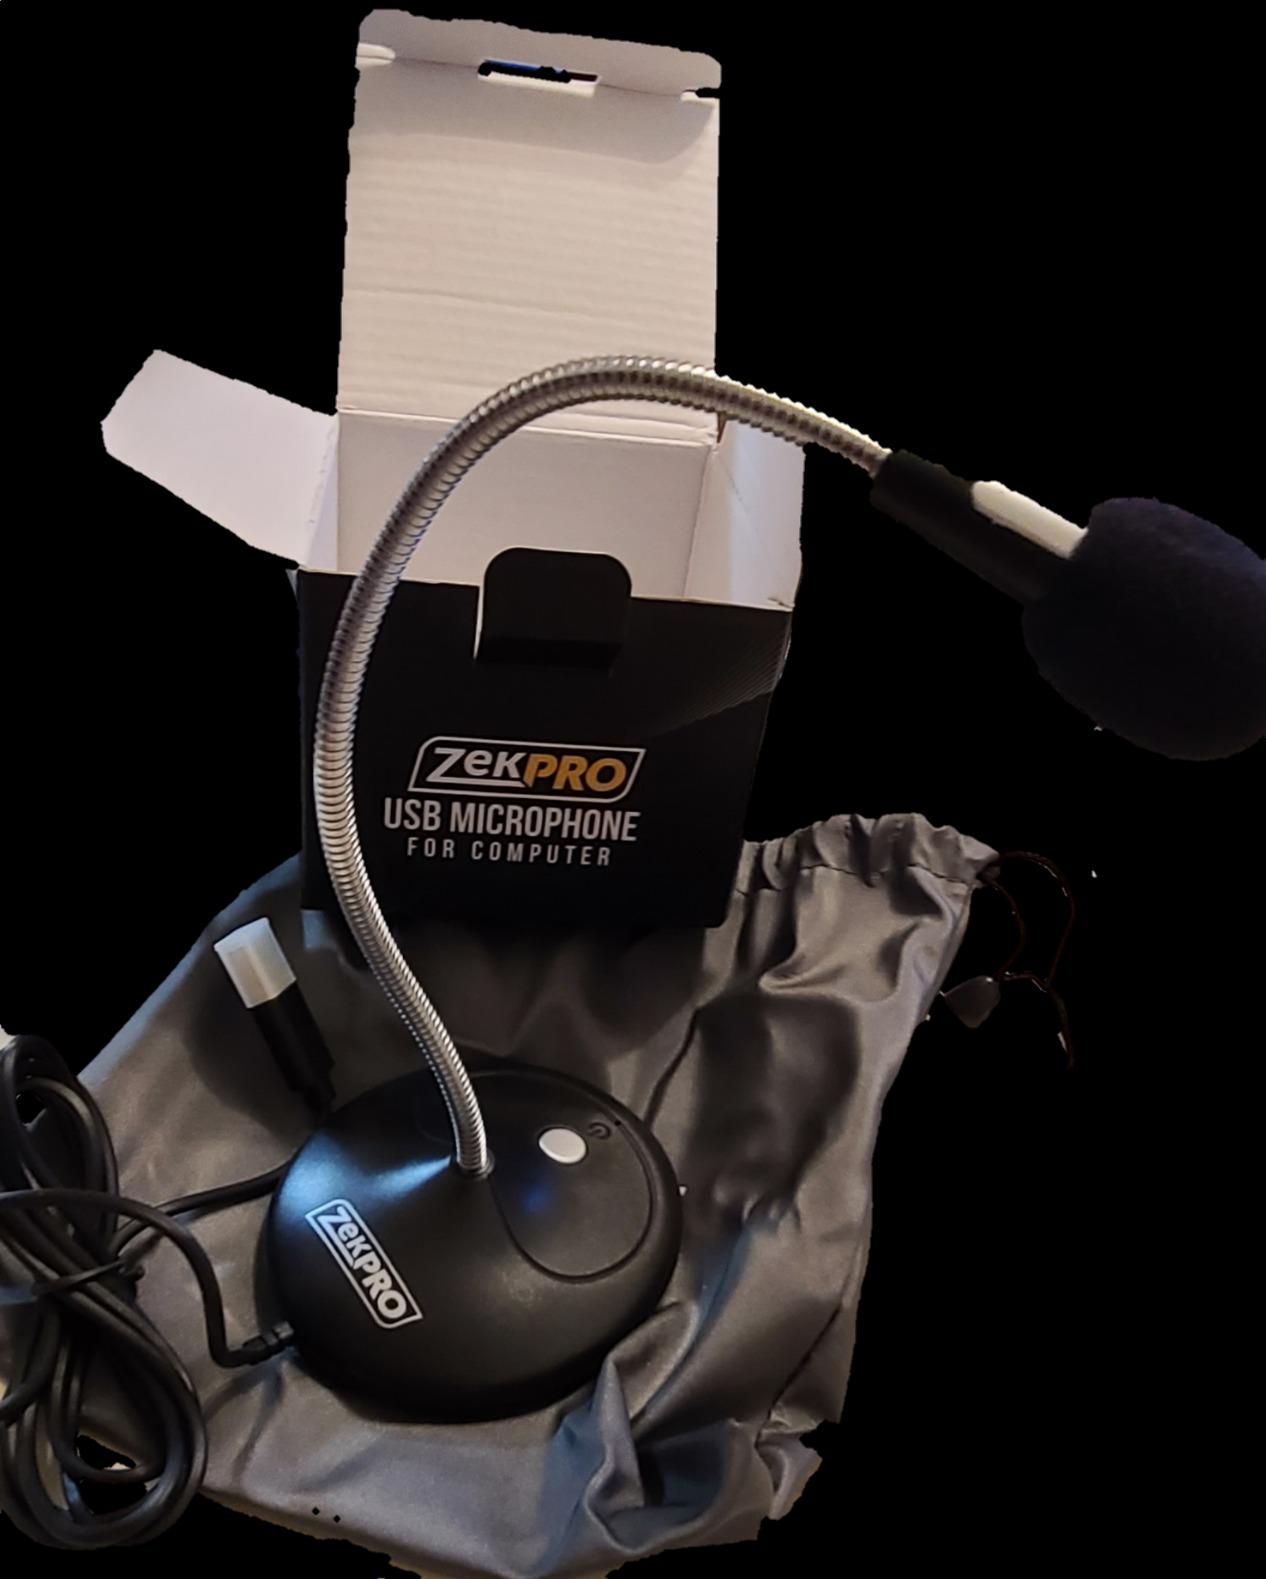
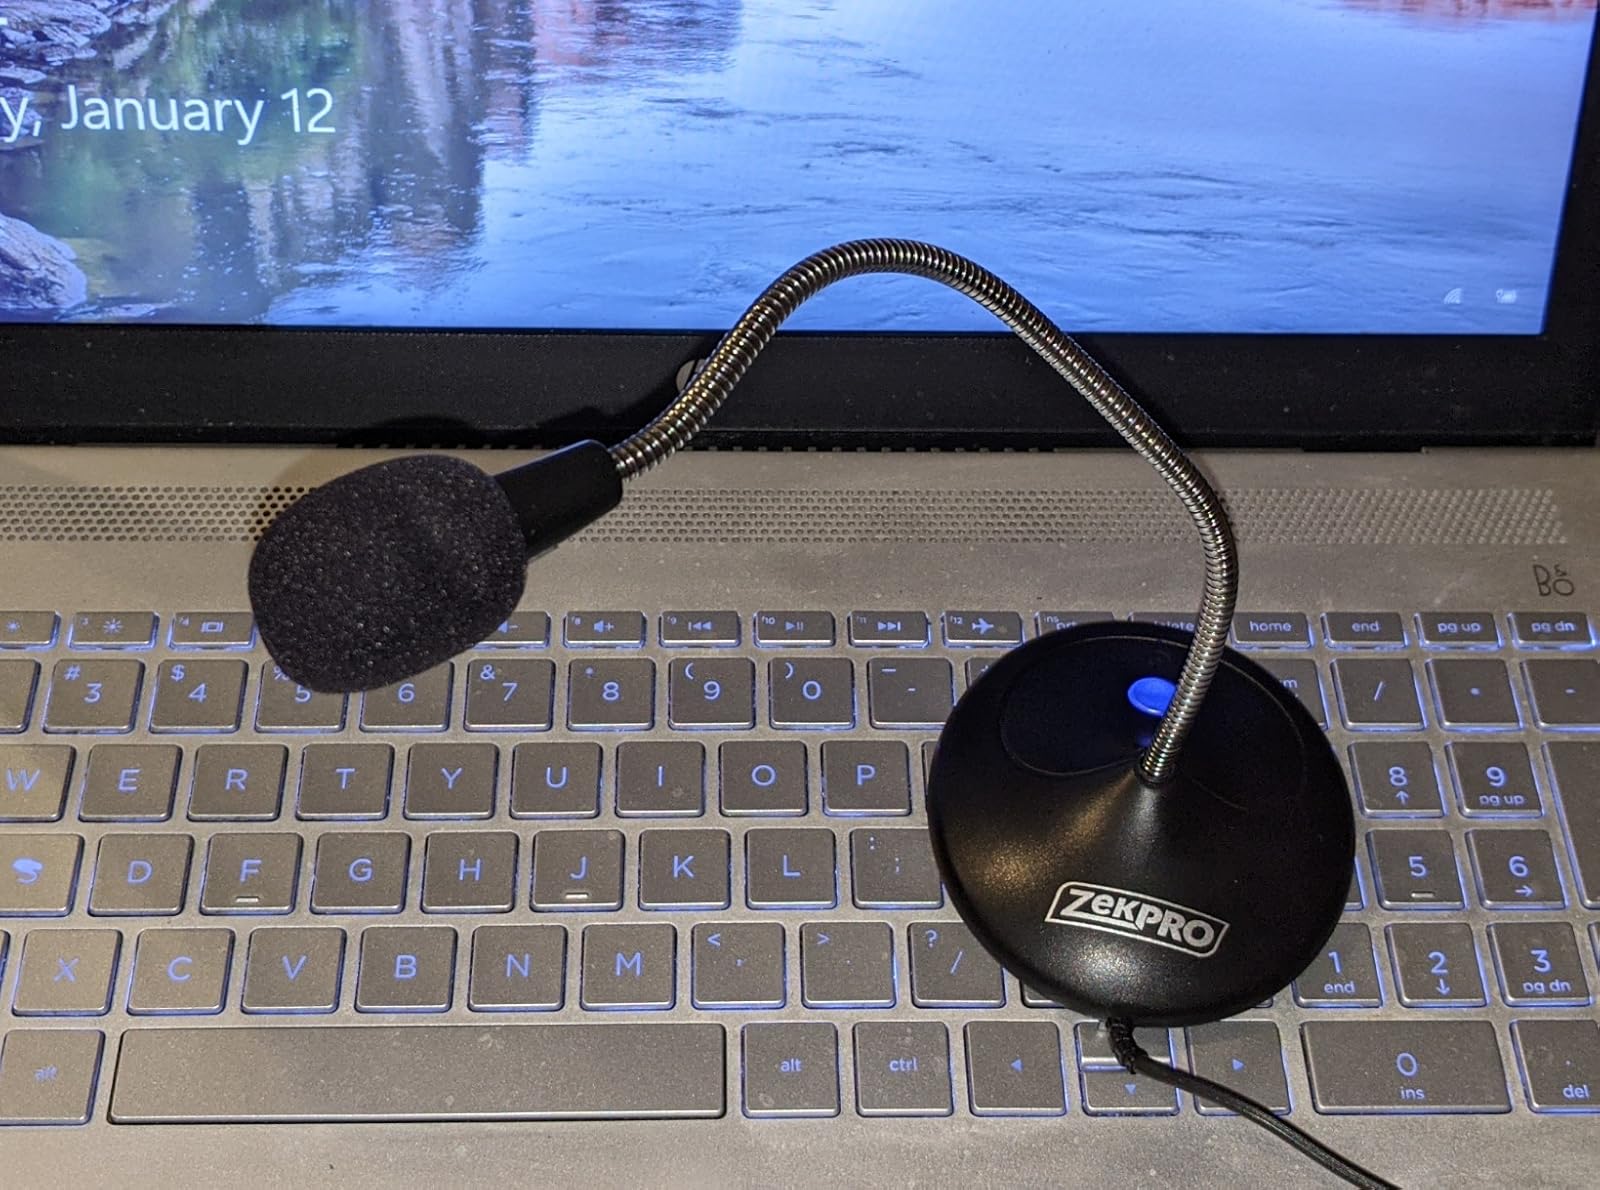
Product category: microphone
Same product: yes